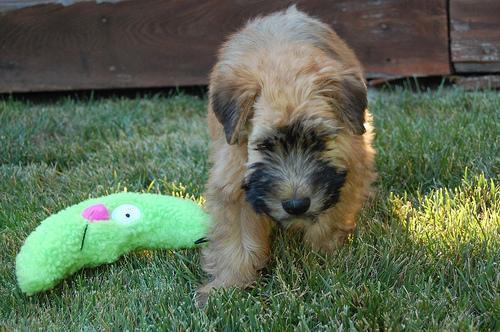
soft-coated_wheaten_terrier